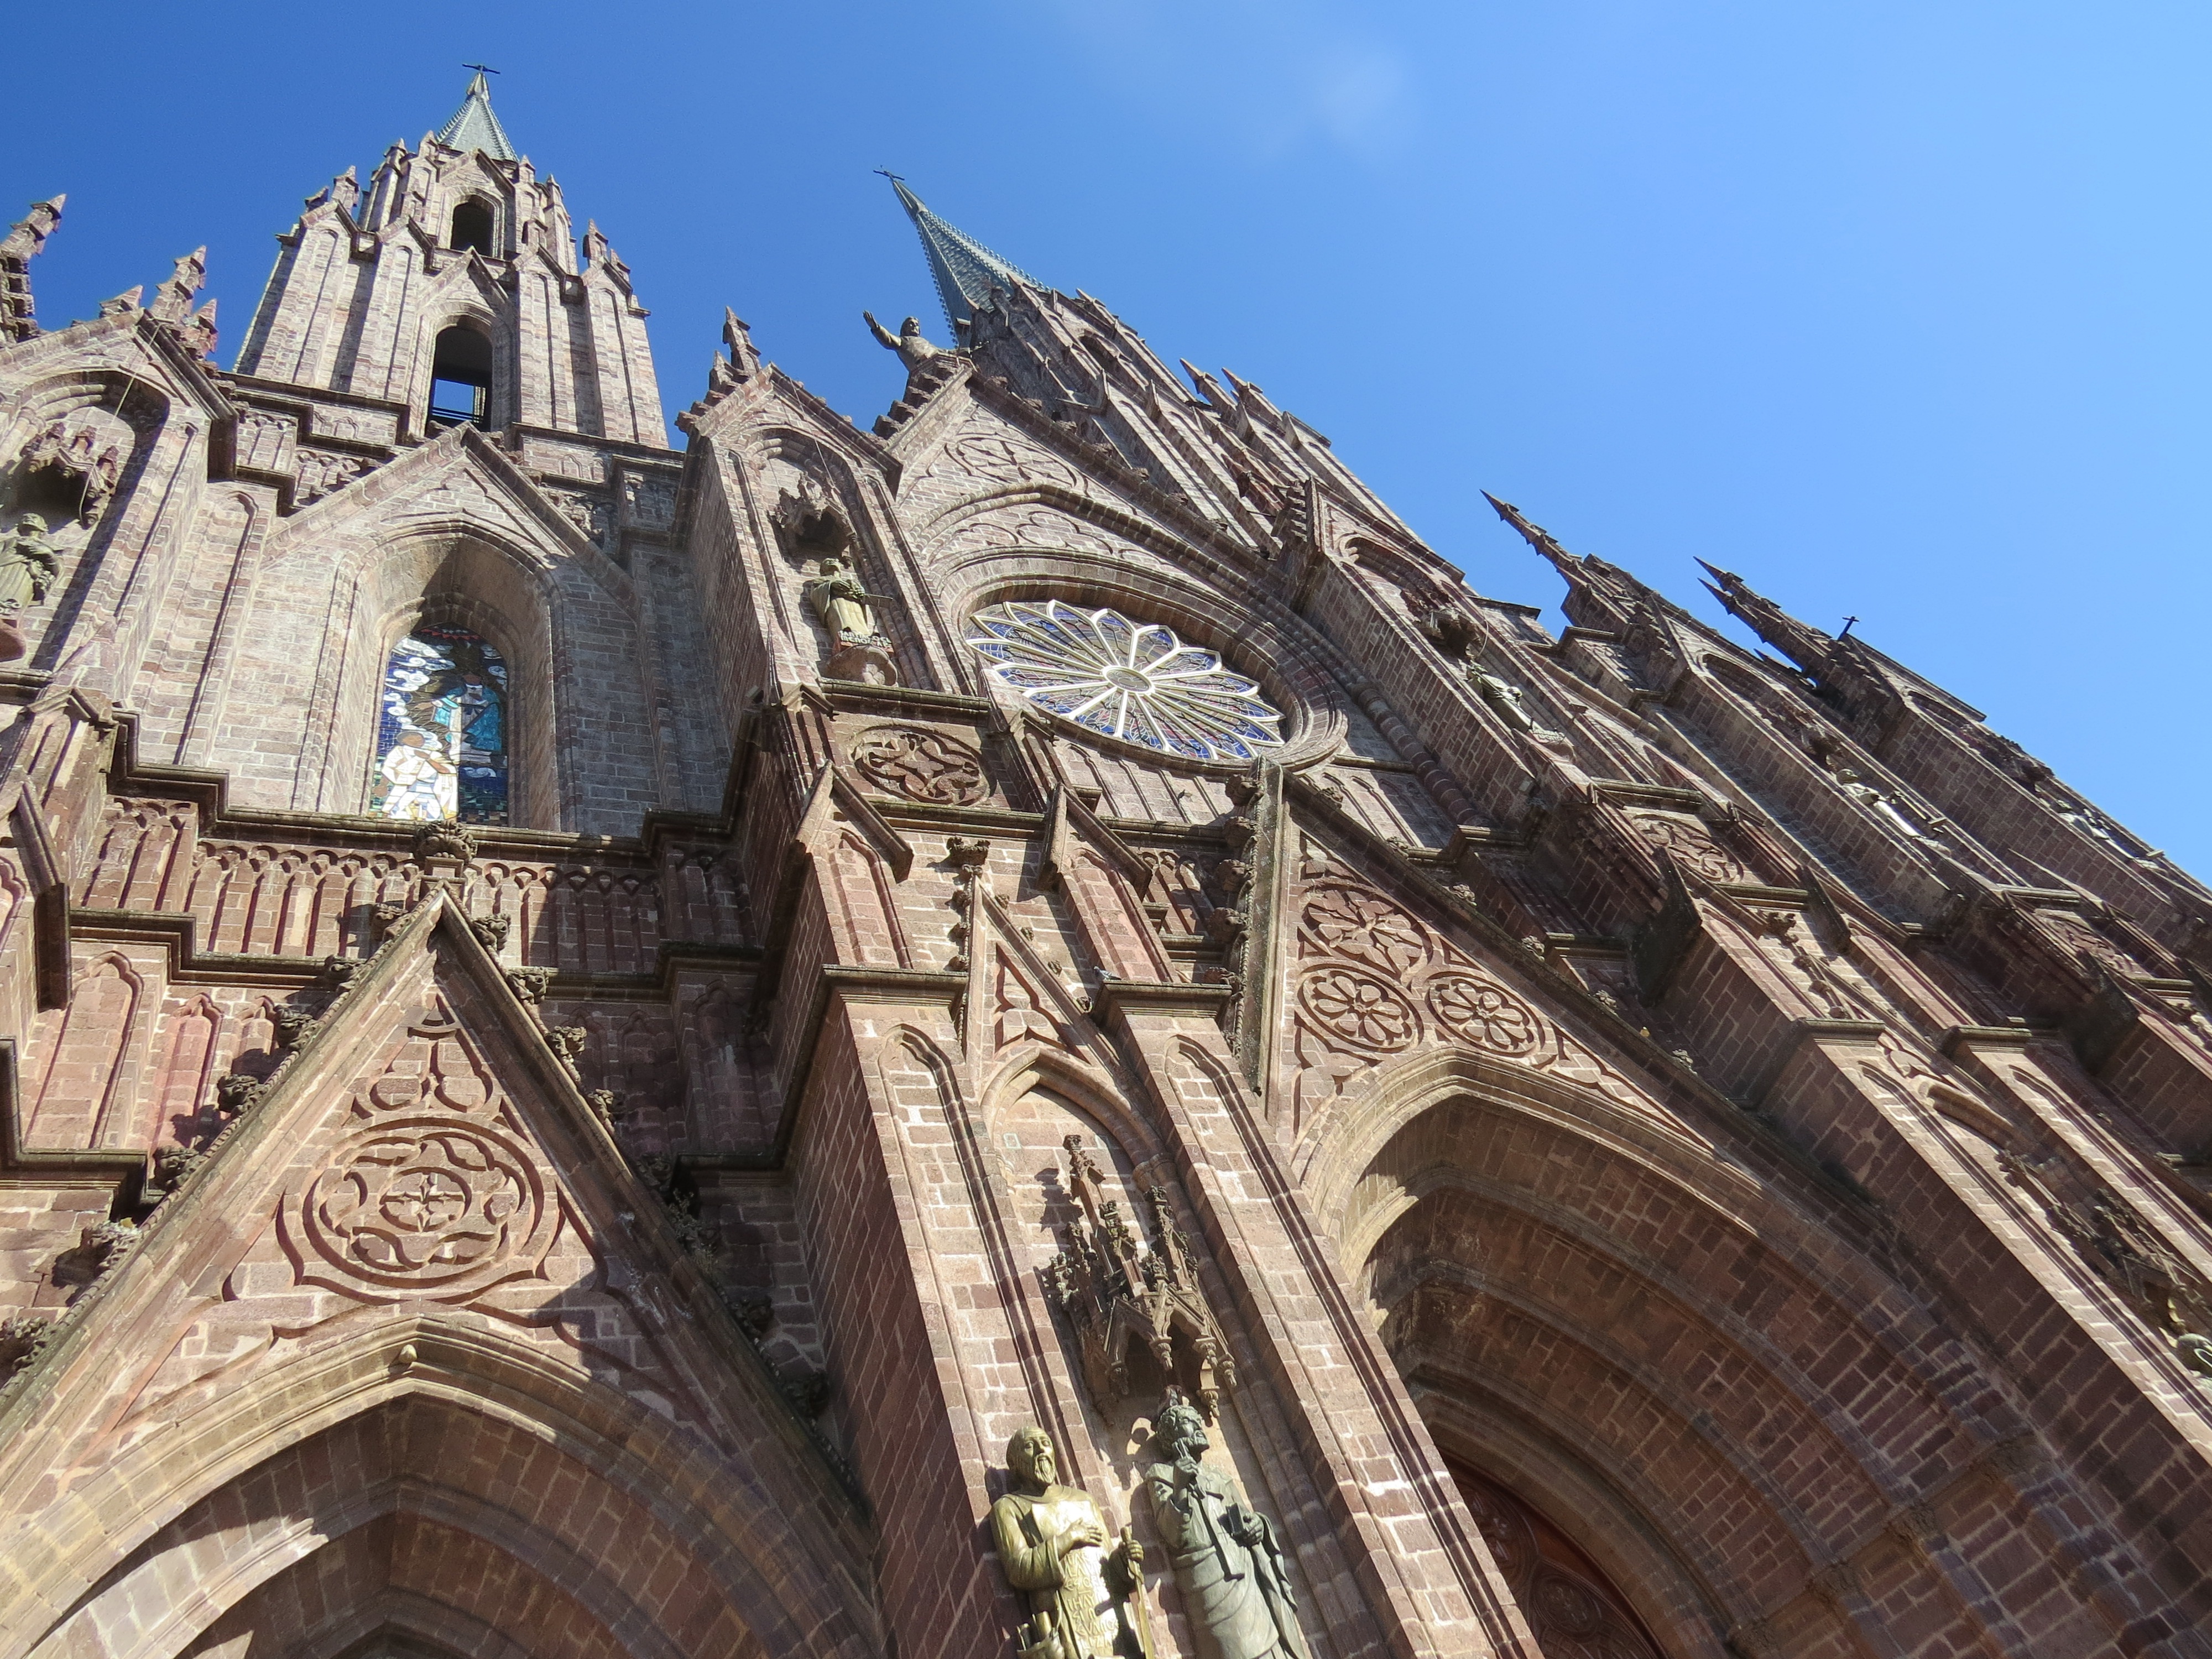
architecture, sky, building, stone, monument, tower, cat, landmark, facade, church, cathedral, tourism, old building, place of worship, catholic, christ, temple, spire, mexico, monastery, guerrero, culture, history, christianity, zamora, gothic architecture, colonial, colonial architecture, historic site, ancient history, cathedral mexico